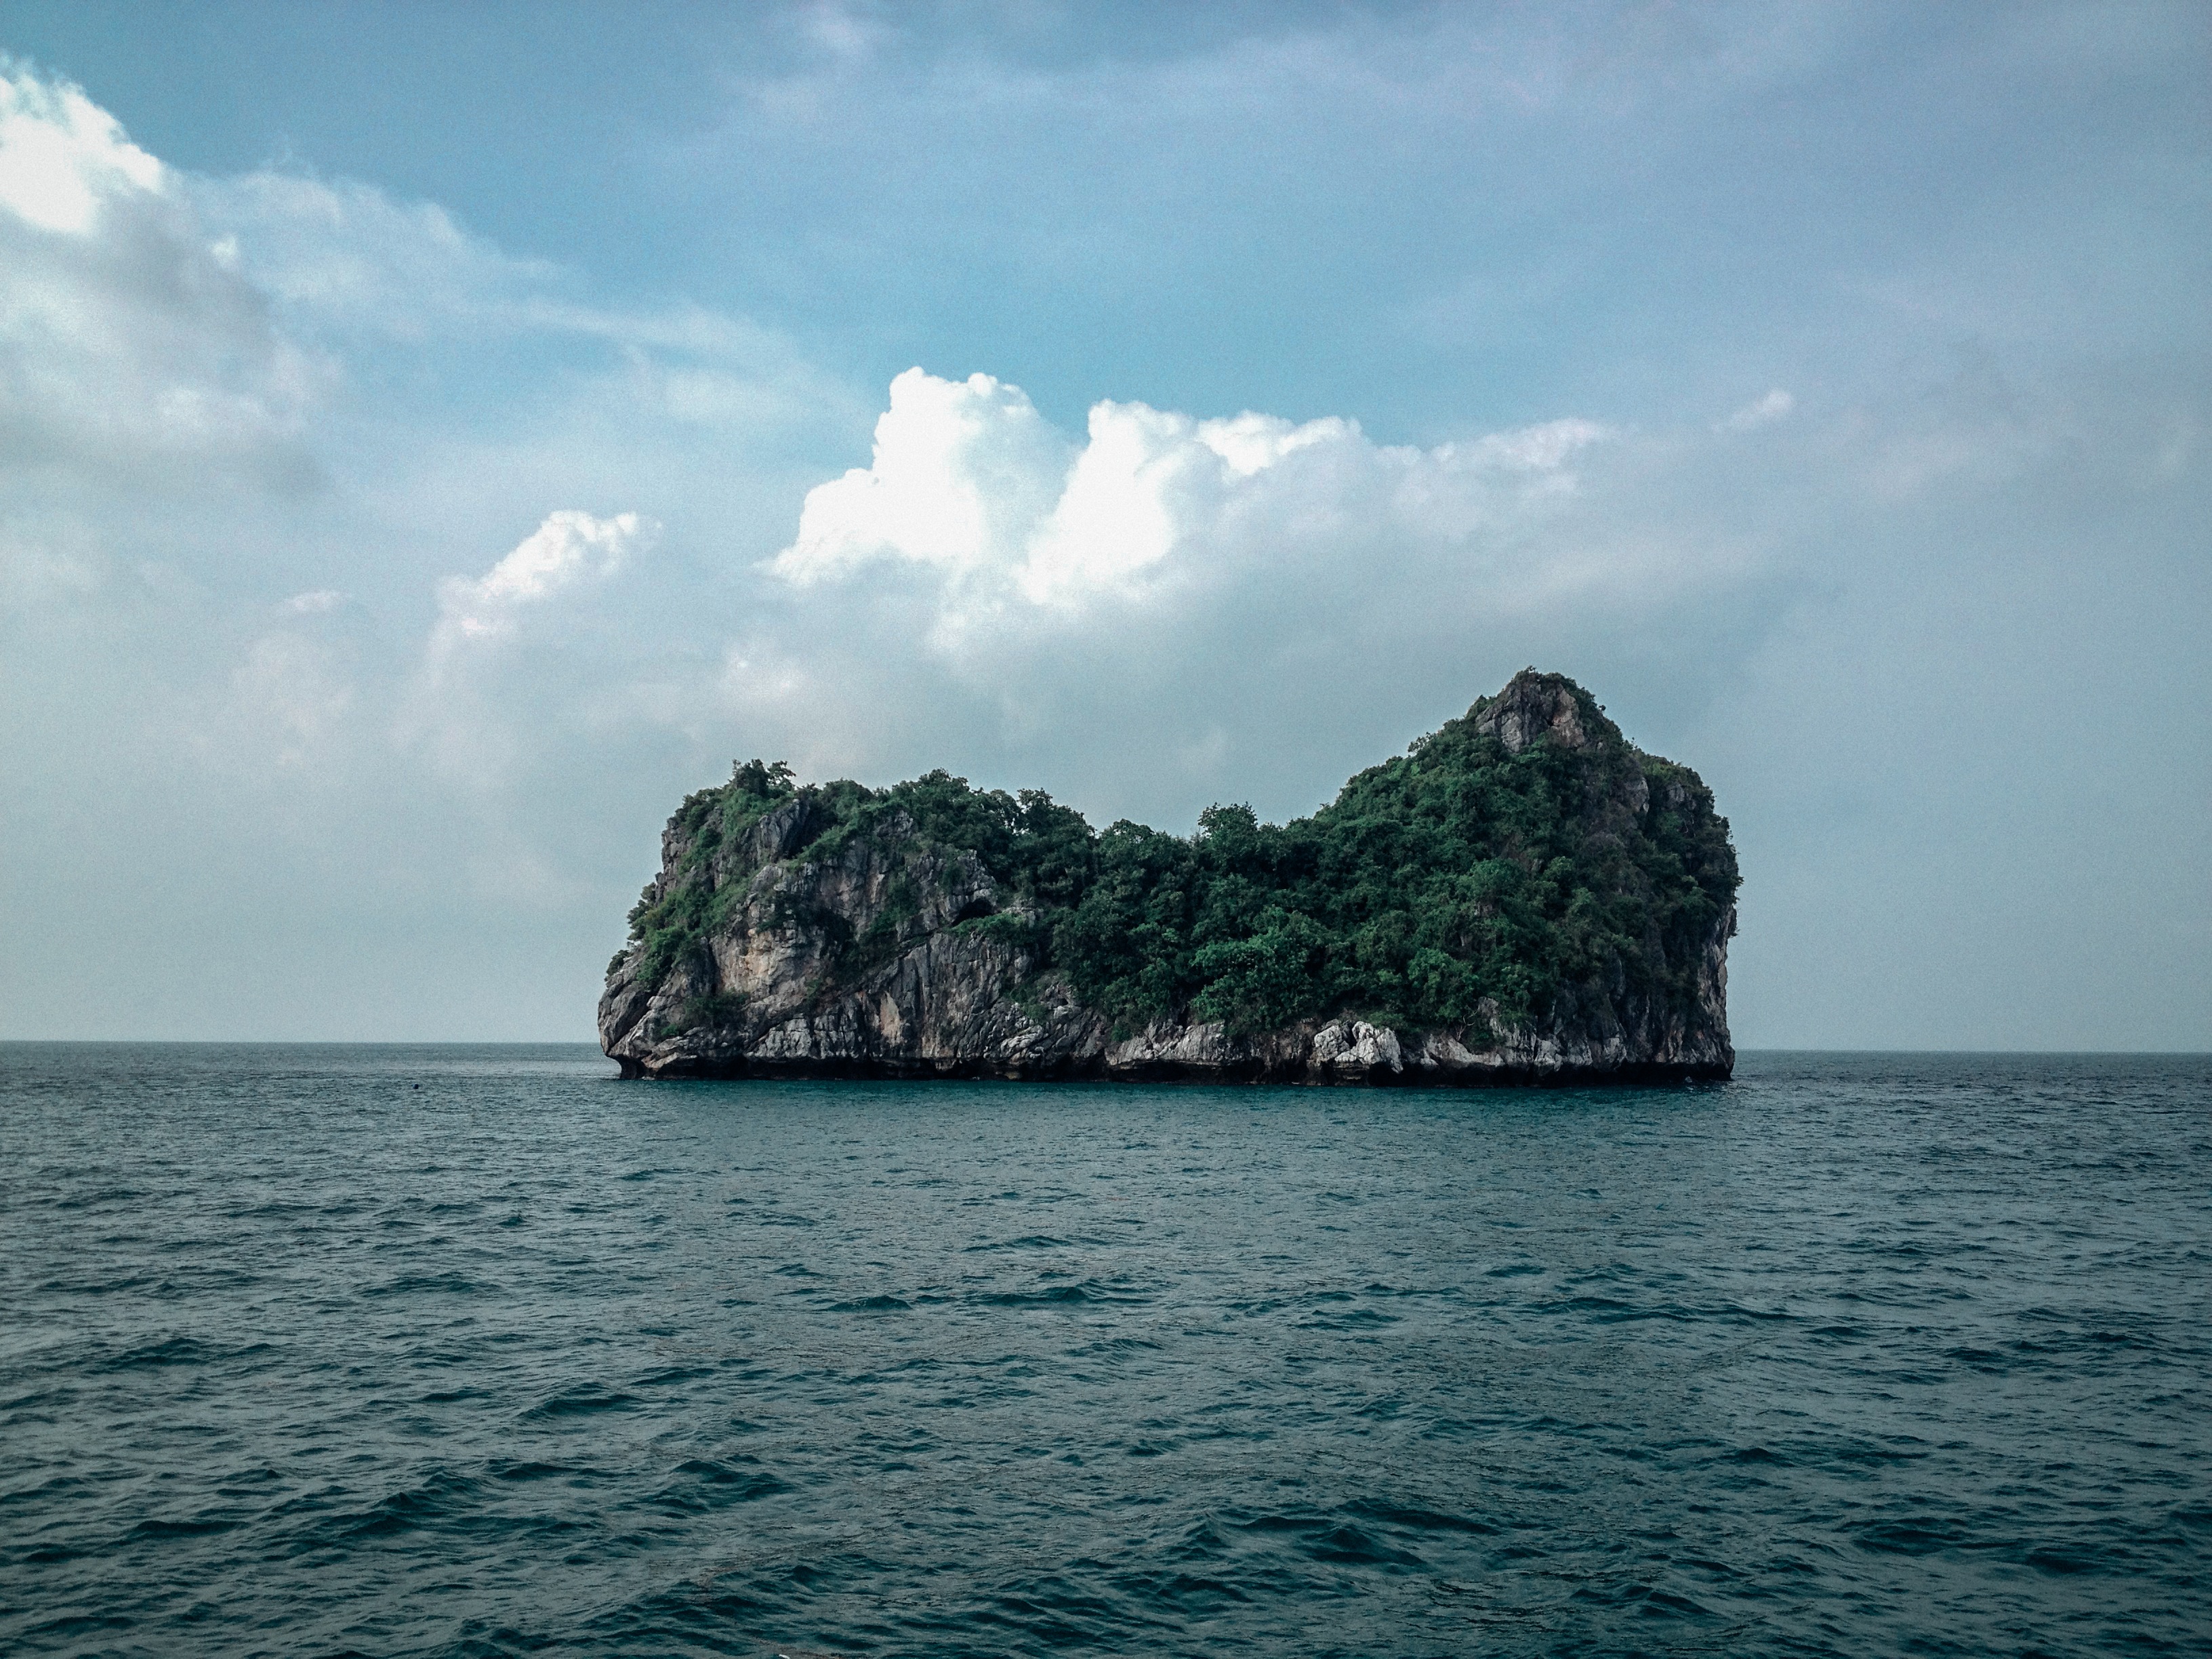
sea, coast, water, rock, ocean, horizon, cloud, sky, shore, wave, cliff, remote, cove, vehicle, bay, island, blue, stack, terrain, archipelago, cape, islet, landform, geographical feature, wind wave